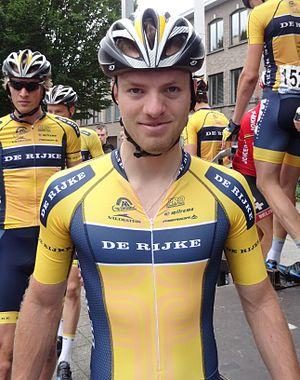
Reportage photographique réalisé le dimanche 10 août à l'occasion du départ et de l'arrivée de la Flèche du port d'Anvers 2014 à Merksem (Anvers), Belgique.
Yoeri Havik est un coureur cycliste néerlandais, membre de l'équipe Vlasman. Il est le petit-fils de Danny Stam, ancien cycliste.